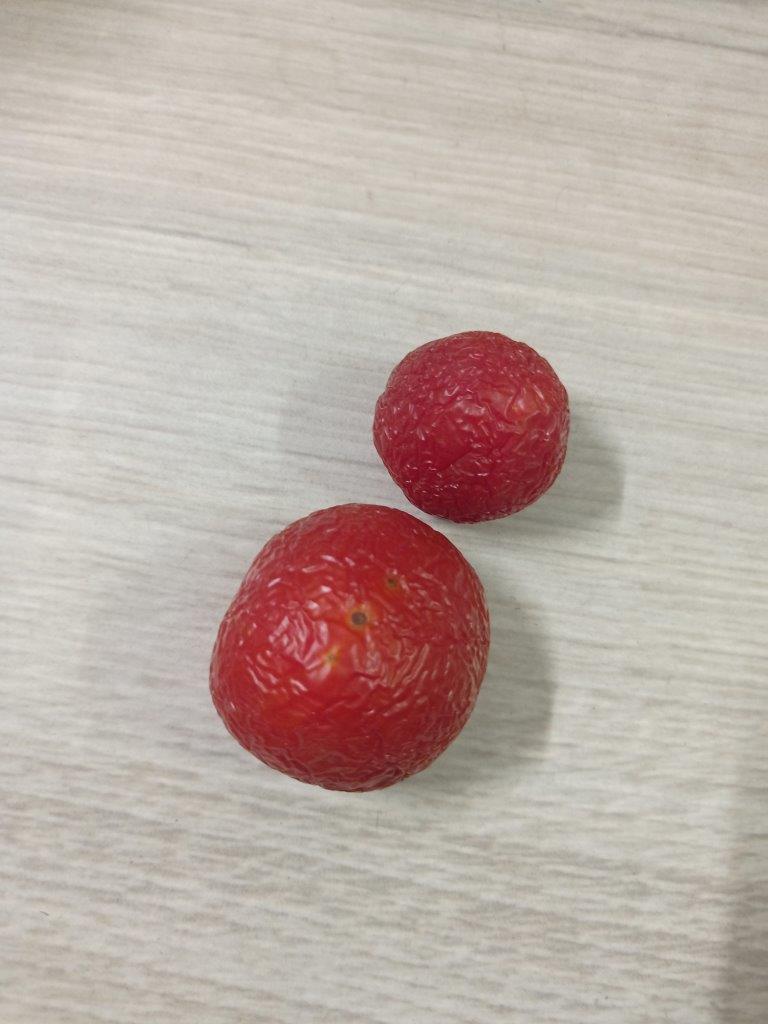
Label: Rotten